Undefined Fantastic Object

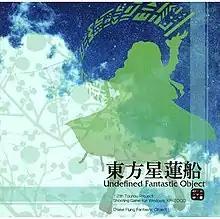
Original CD-ROM cover with a silhouette of Byakuren Hijiri

is the twelfth main game of the "Touhou Project" scrolling shooter series, by dōjin game circle Team Shanghai Alice. The game was released at the 76th Comiket on August 15, 2009, and then followed by a retail release on September 11, 2009, at doujinshi stores. "Undefined Fantastic Object" was the first "Touhou" game to introduce colored power-ups, which reward the player with extra lives, points and bombs when collected, a gameplay mechanic that would be used in multiple games later on in the series.